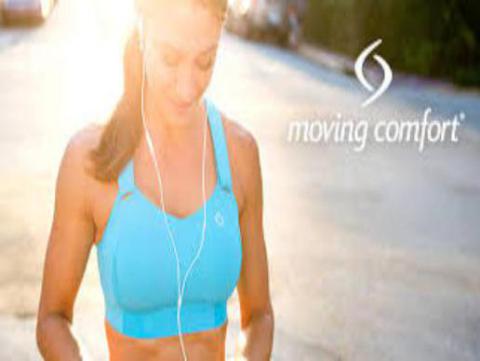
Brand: moving comfort-1
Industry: Clothes